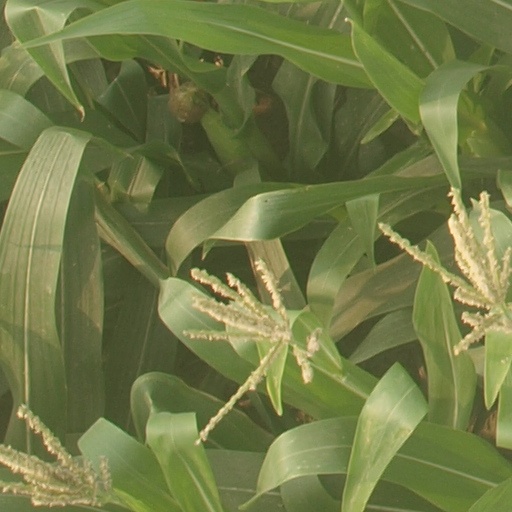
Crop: maize; corn